The Holland Times

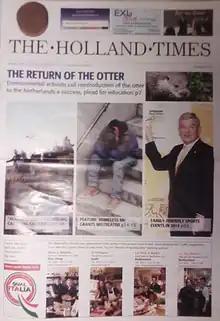
Front page of "The Holland Times", February 2015

The Holland Times (formerly Amsterdam Times) is an English-language newspaper in the Netherlands.